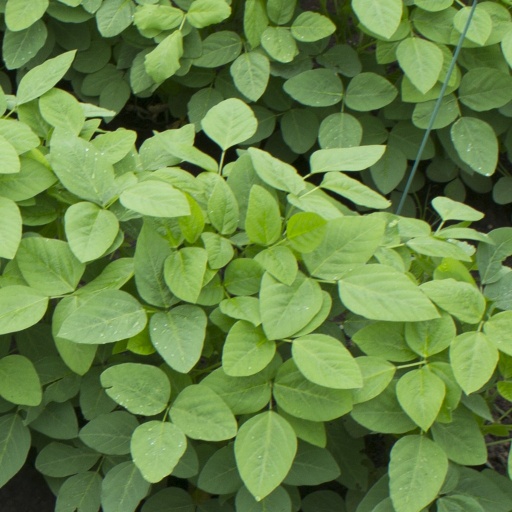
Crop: soybean